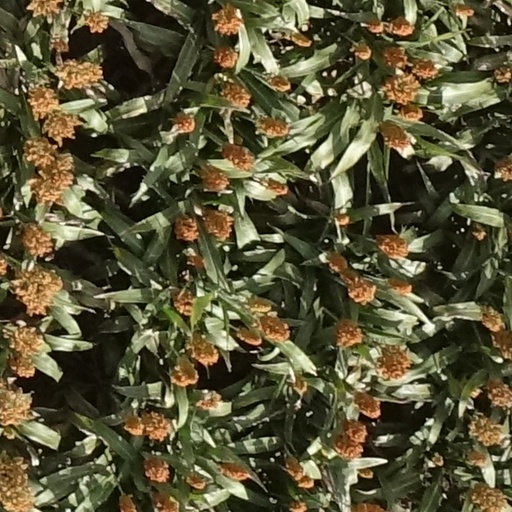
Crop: sorghum